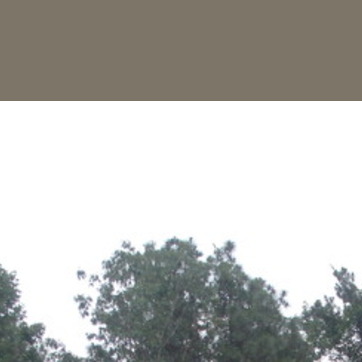
Material: sky